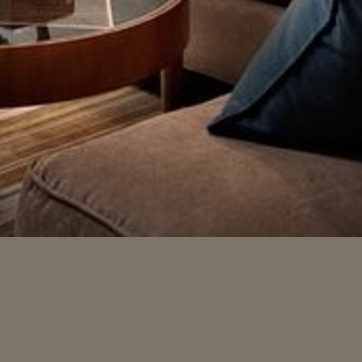
Material: leather